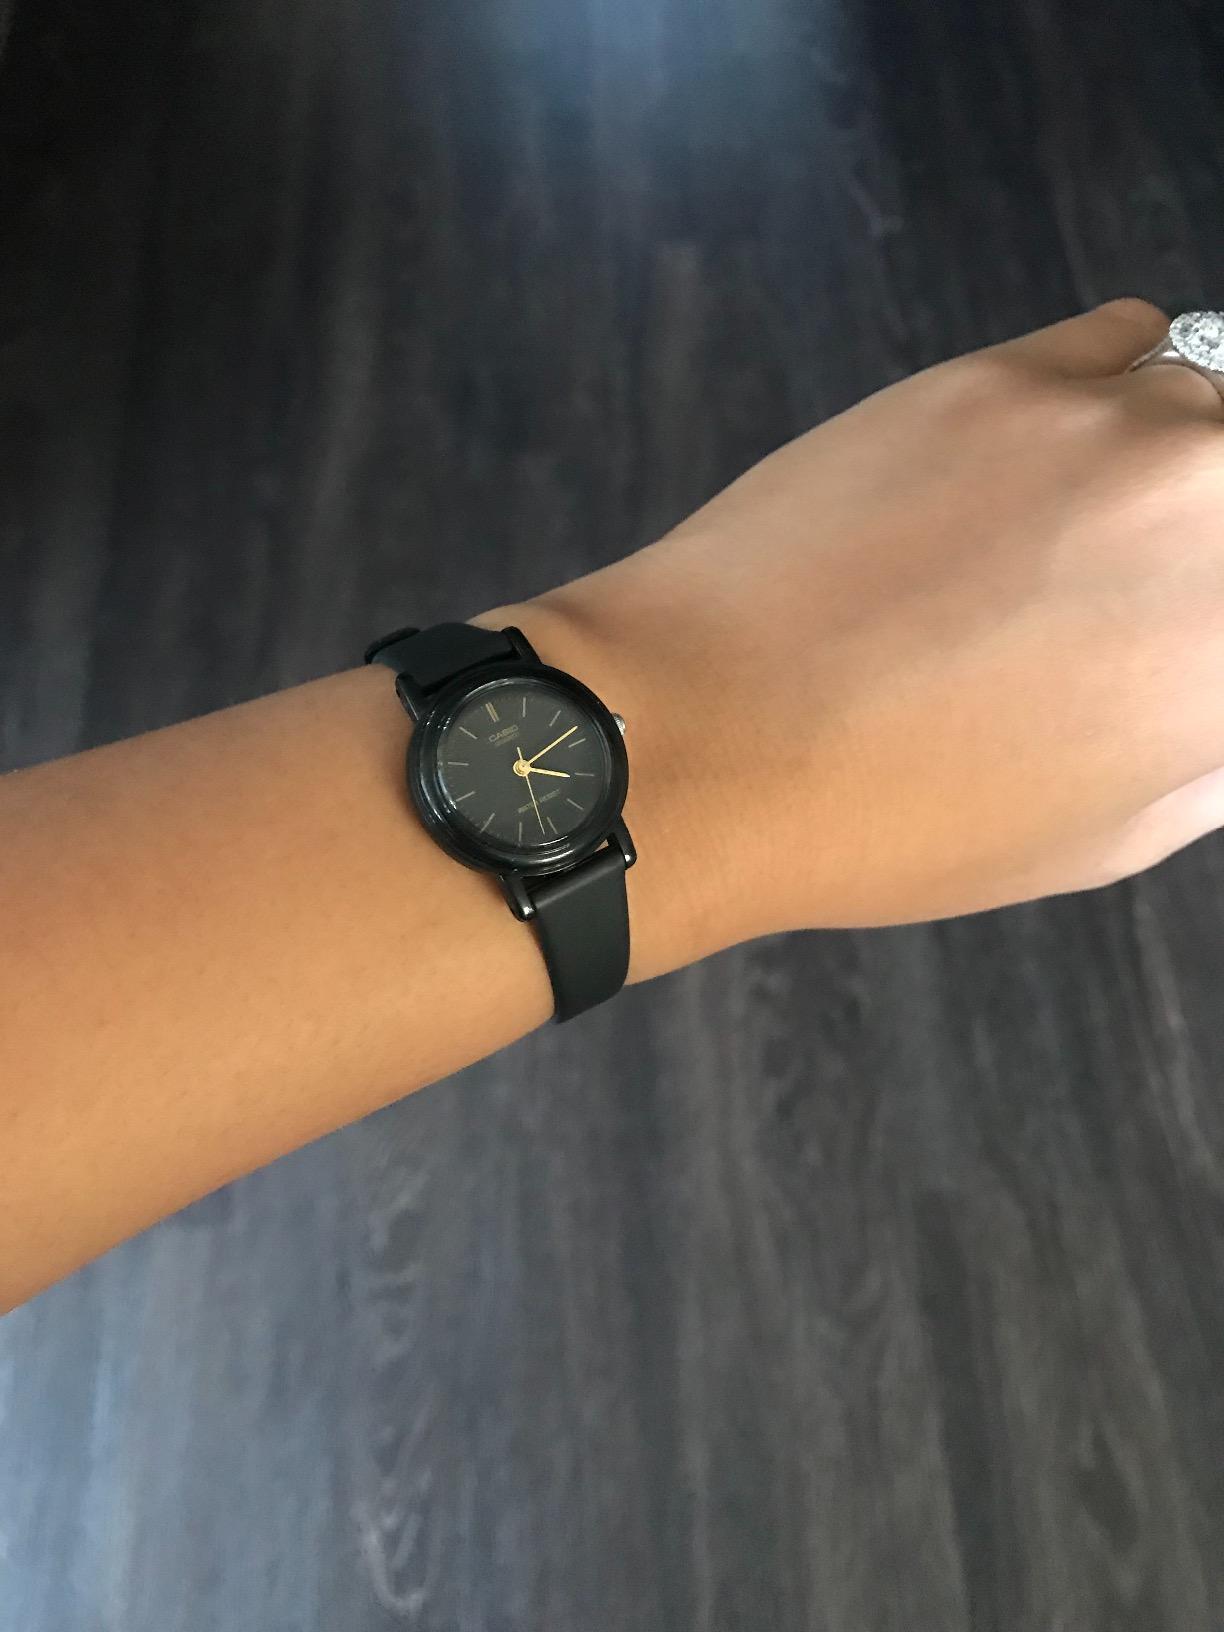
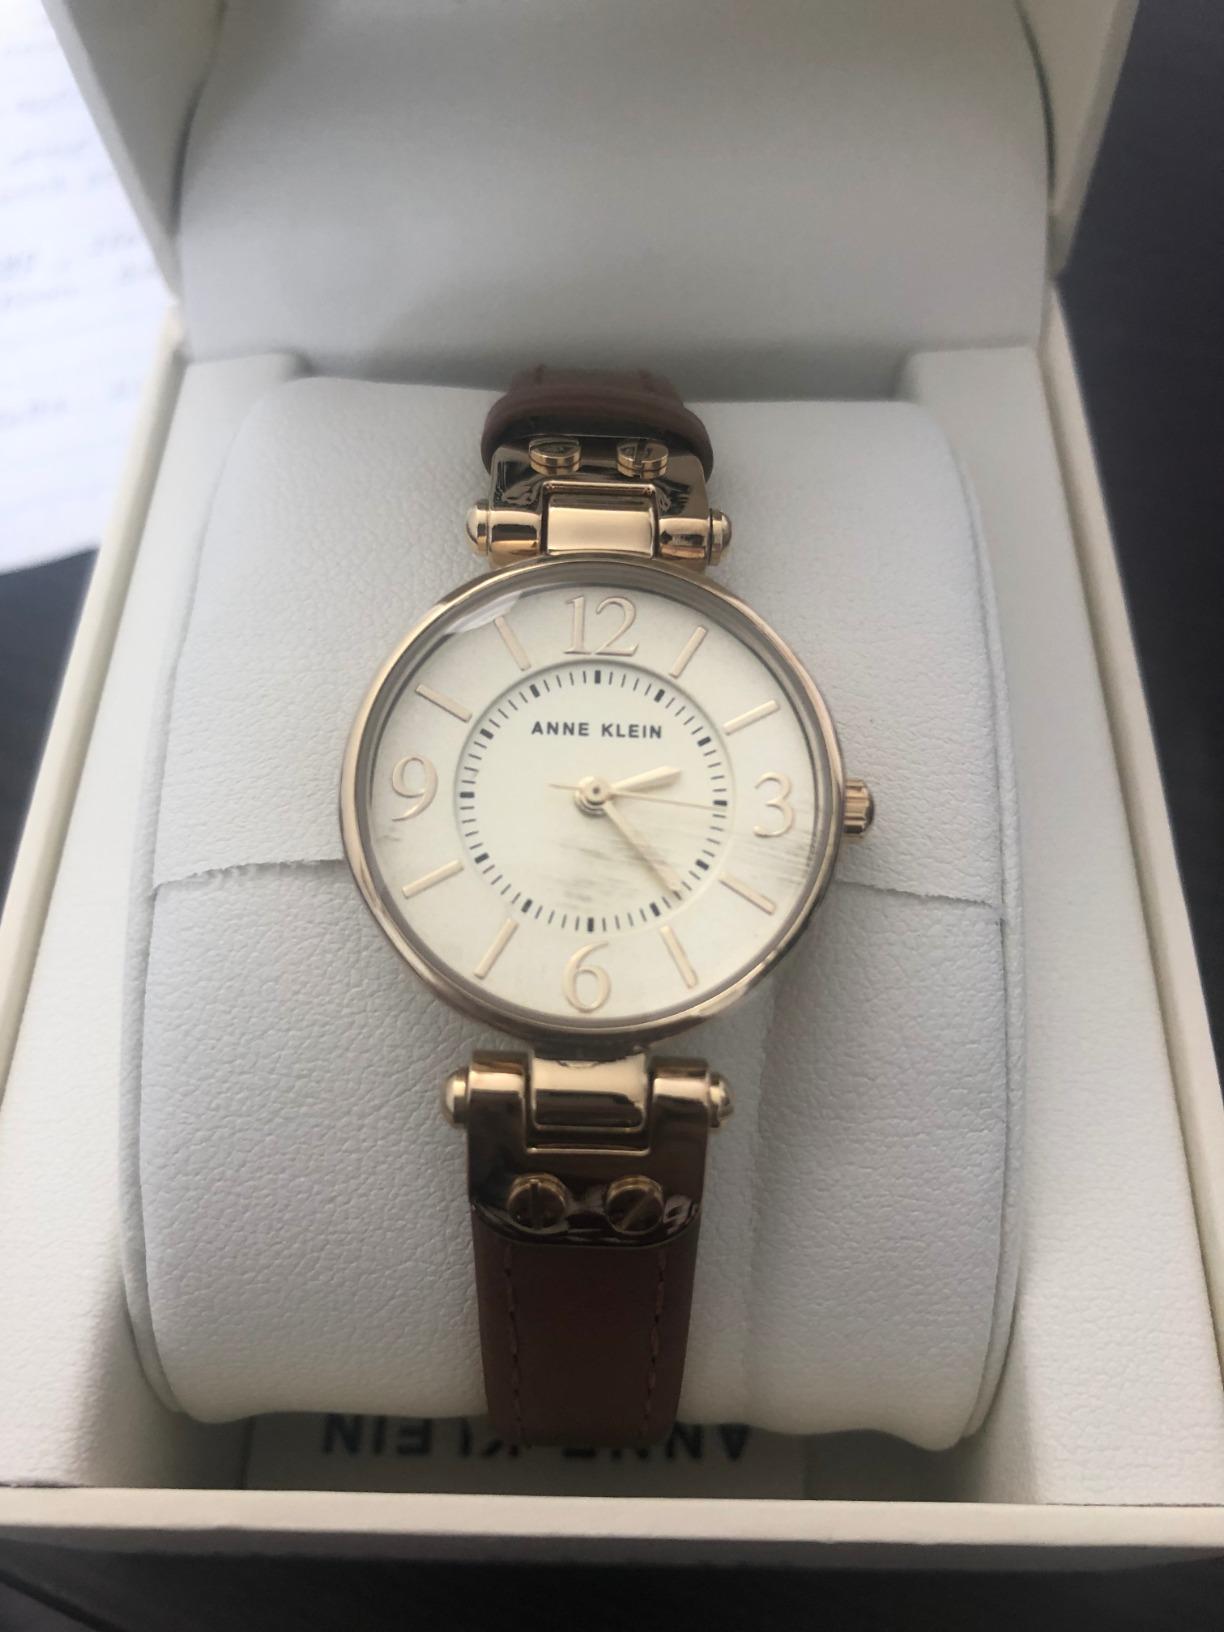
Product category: accessories_watch
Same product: no